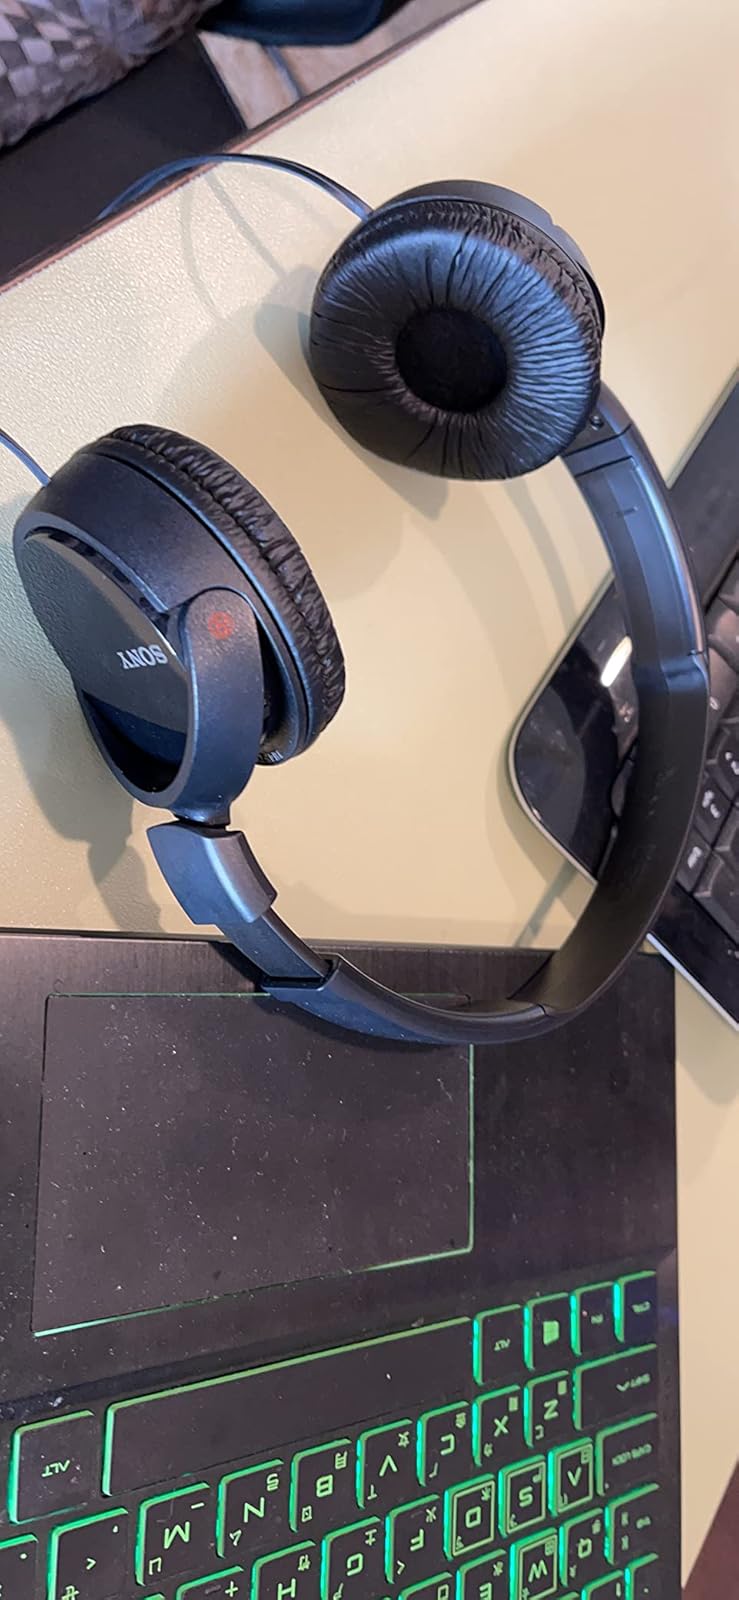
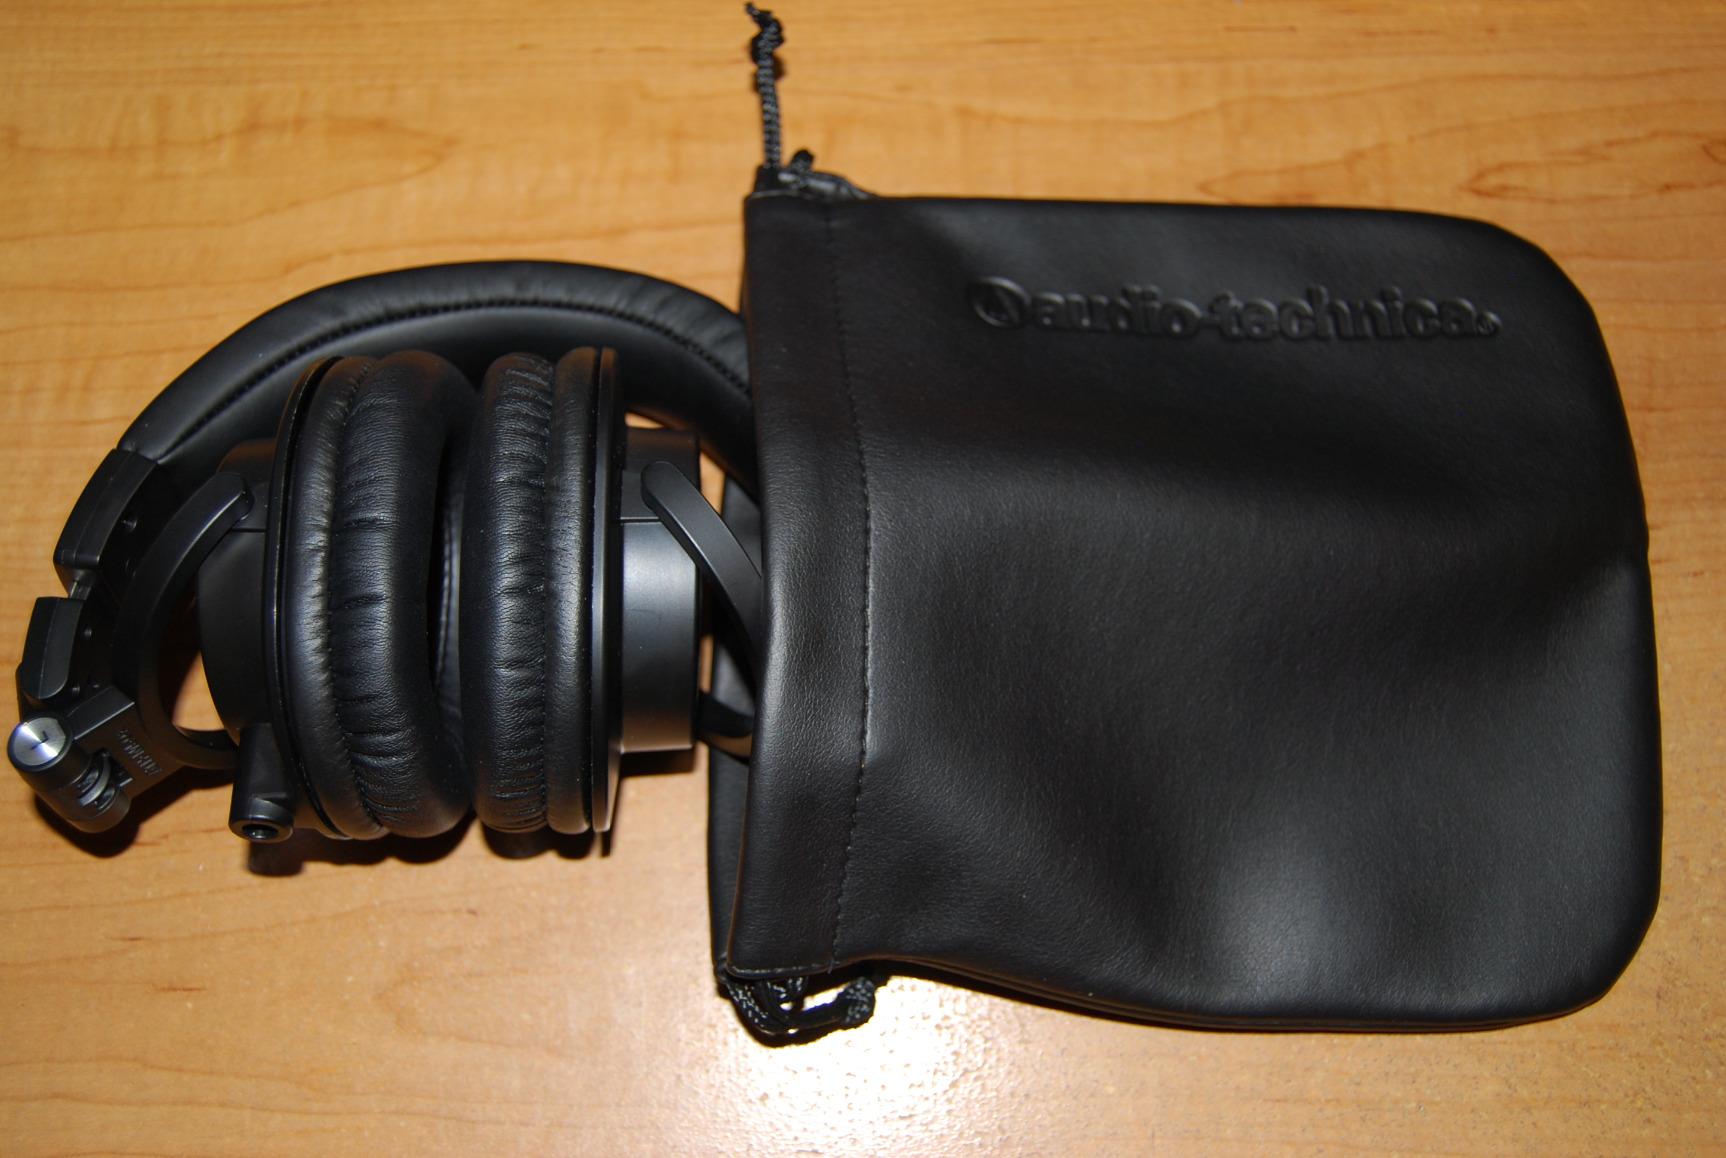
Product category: headphones
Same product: no